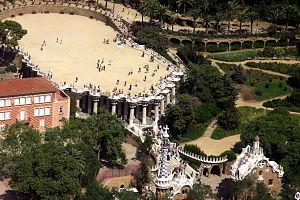
Le Parc Güell est l'une des réalisations de l'architecte catalan Antoni Gaudí à Barcelone qui figure sur la liste du patrimoine mondial de l'UNESCO. Il fut édifié entre 1900 et 1914. Les architectes José Antonio Martínez Lapeña et Elías Torres l'ont restauré de 1984 à 1993. Cette restauration a donné lieu à des polémiques notamment concernant l'habillage en céramique du banc de forme ondulée de la terrasse du Parc Güell.